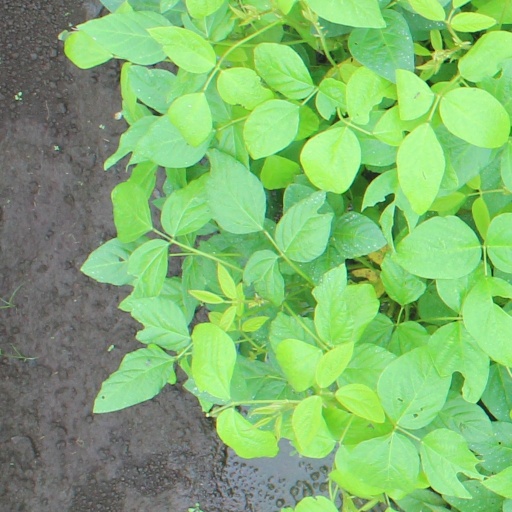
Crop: soybean